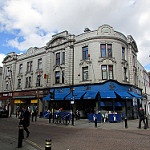
Scene: Outdoor